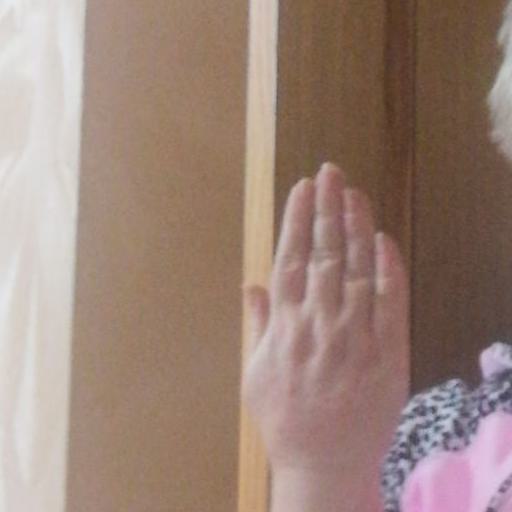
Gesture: stop_inverted